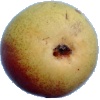
Label: Pear 2